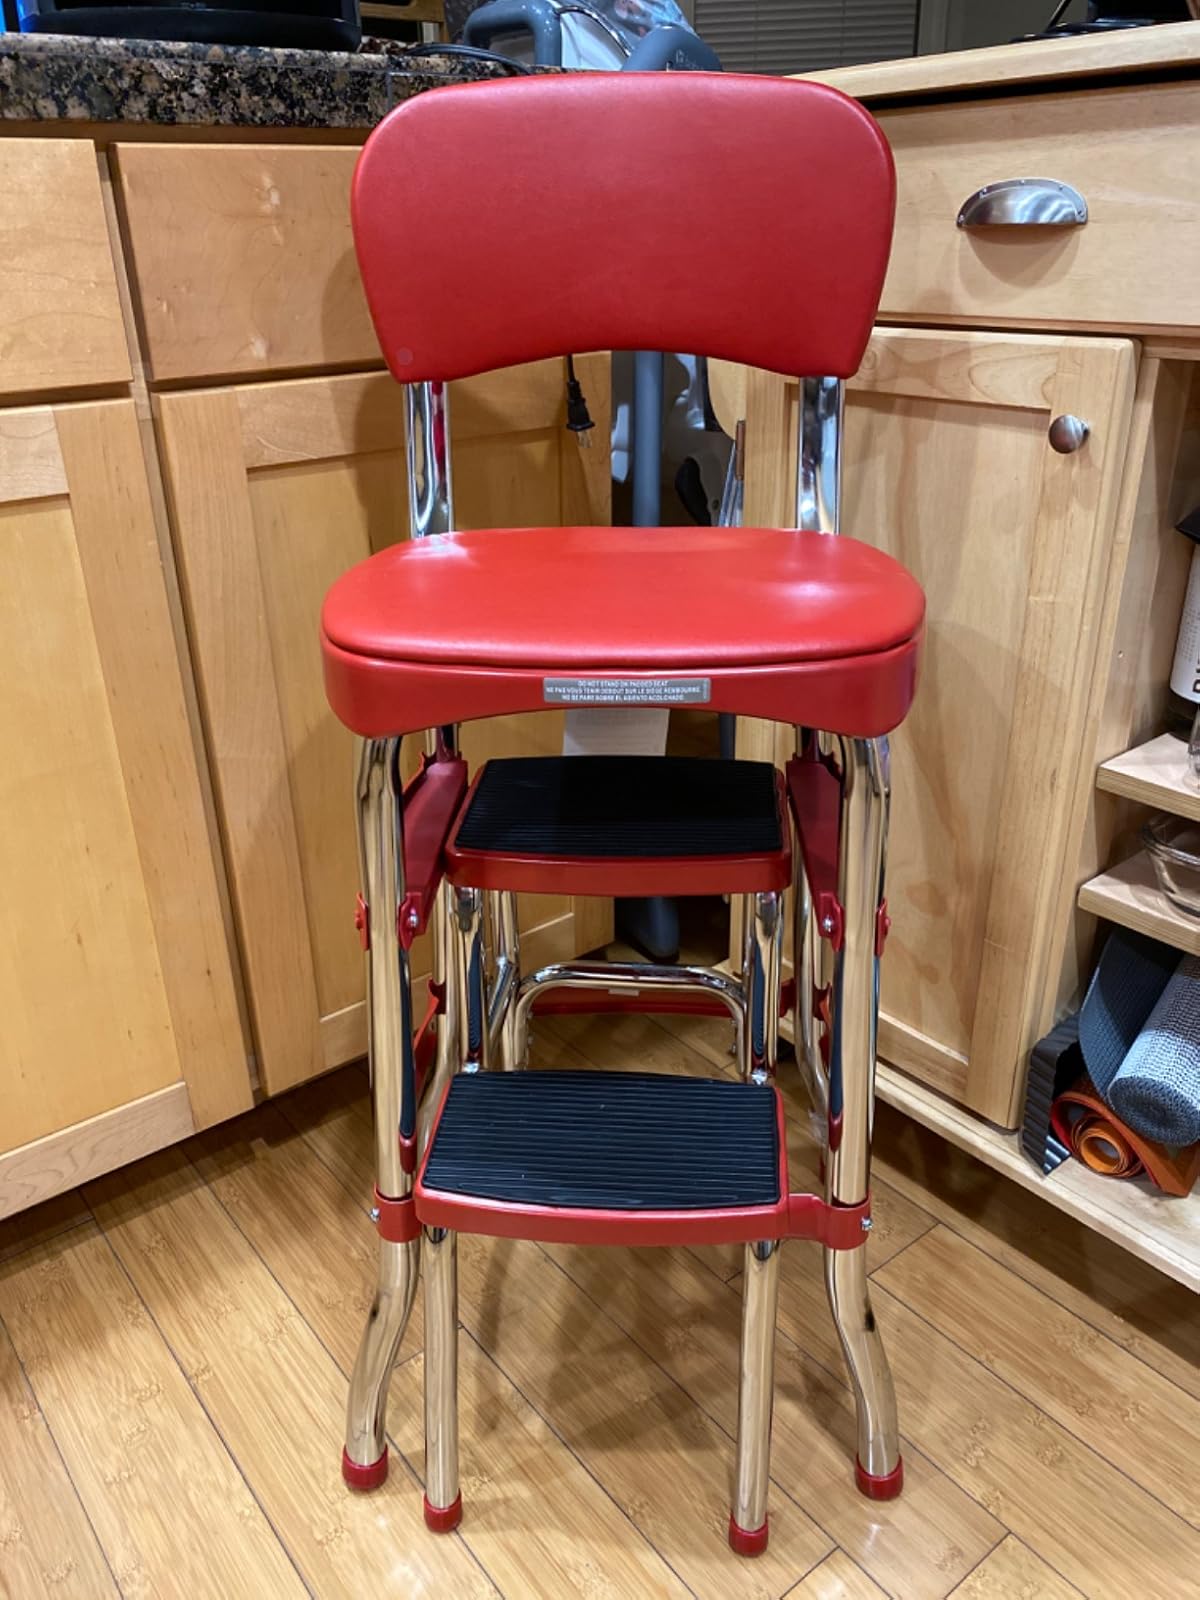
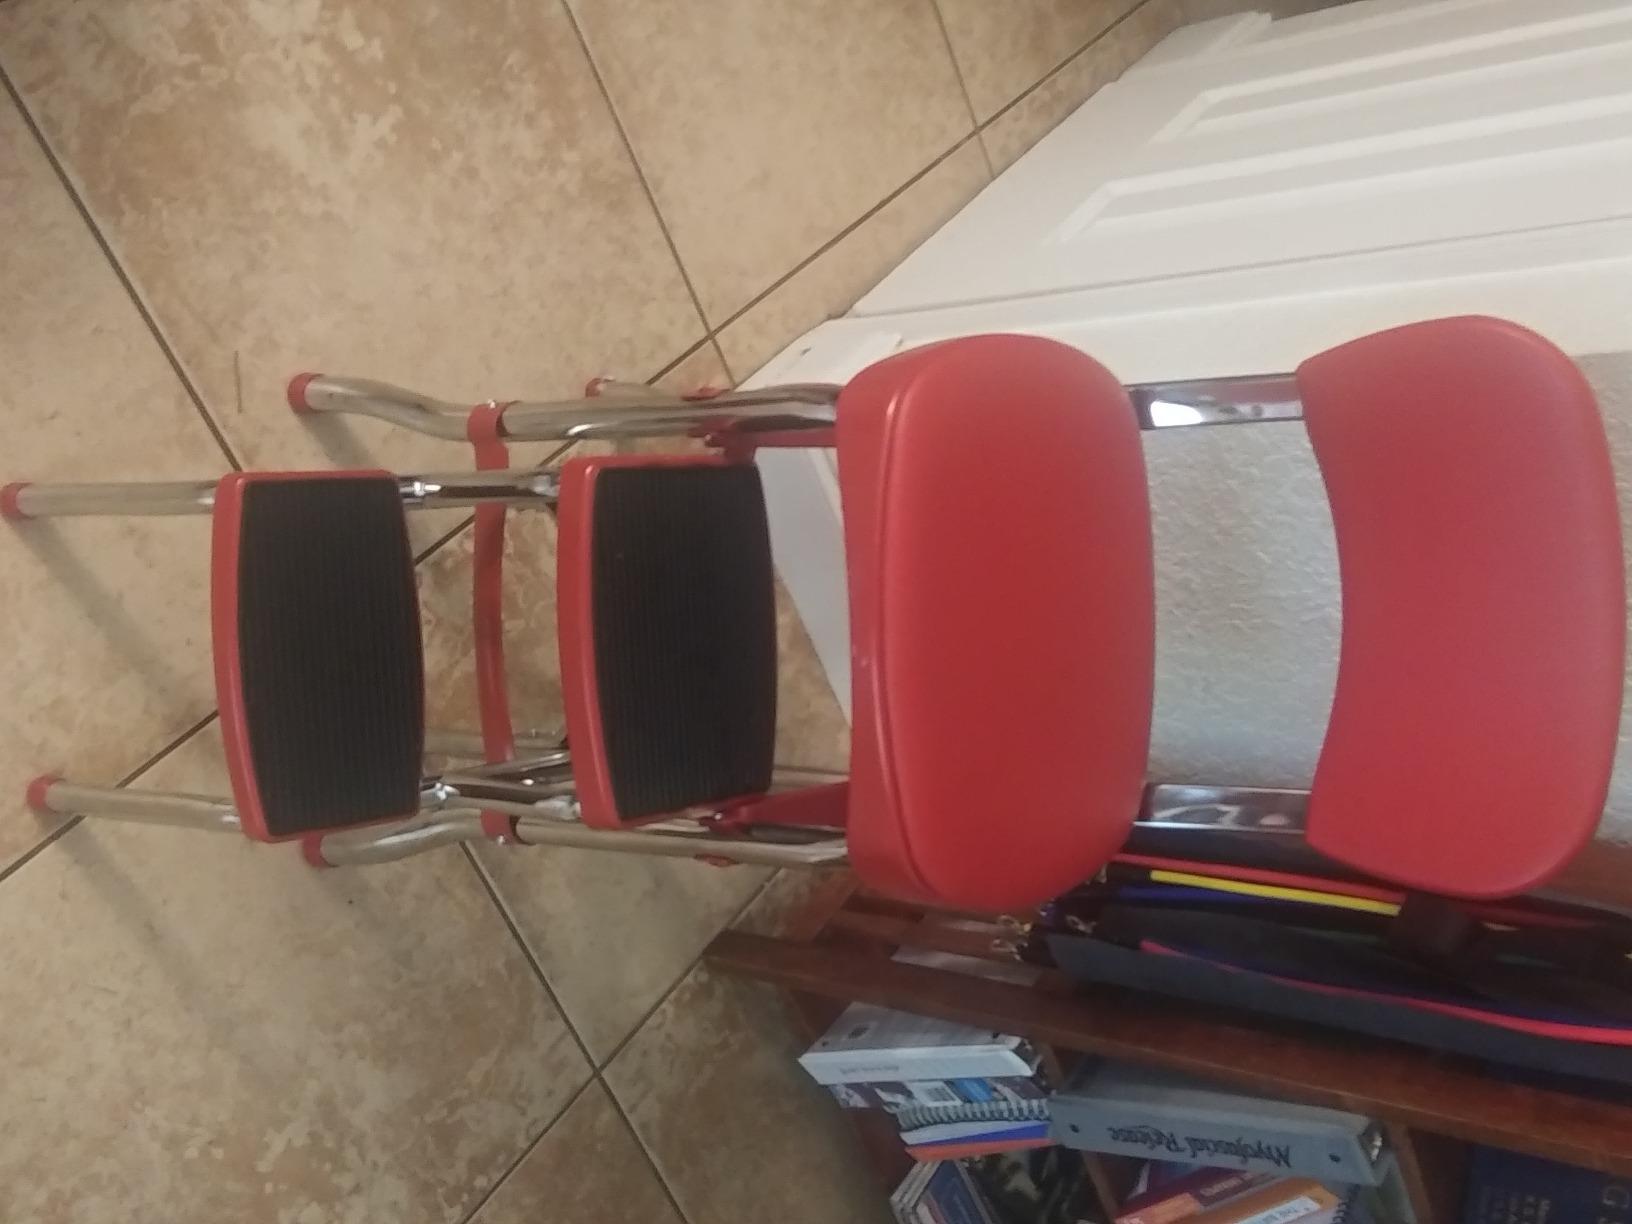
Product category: items_chair
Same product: yes